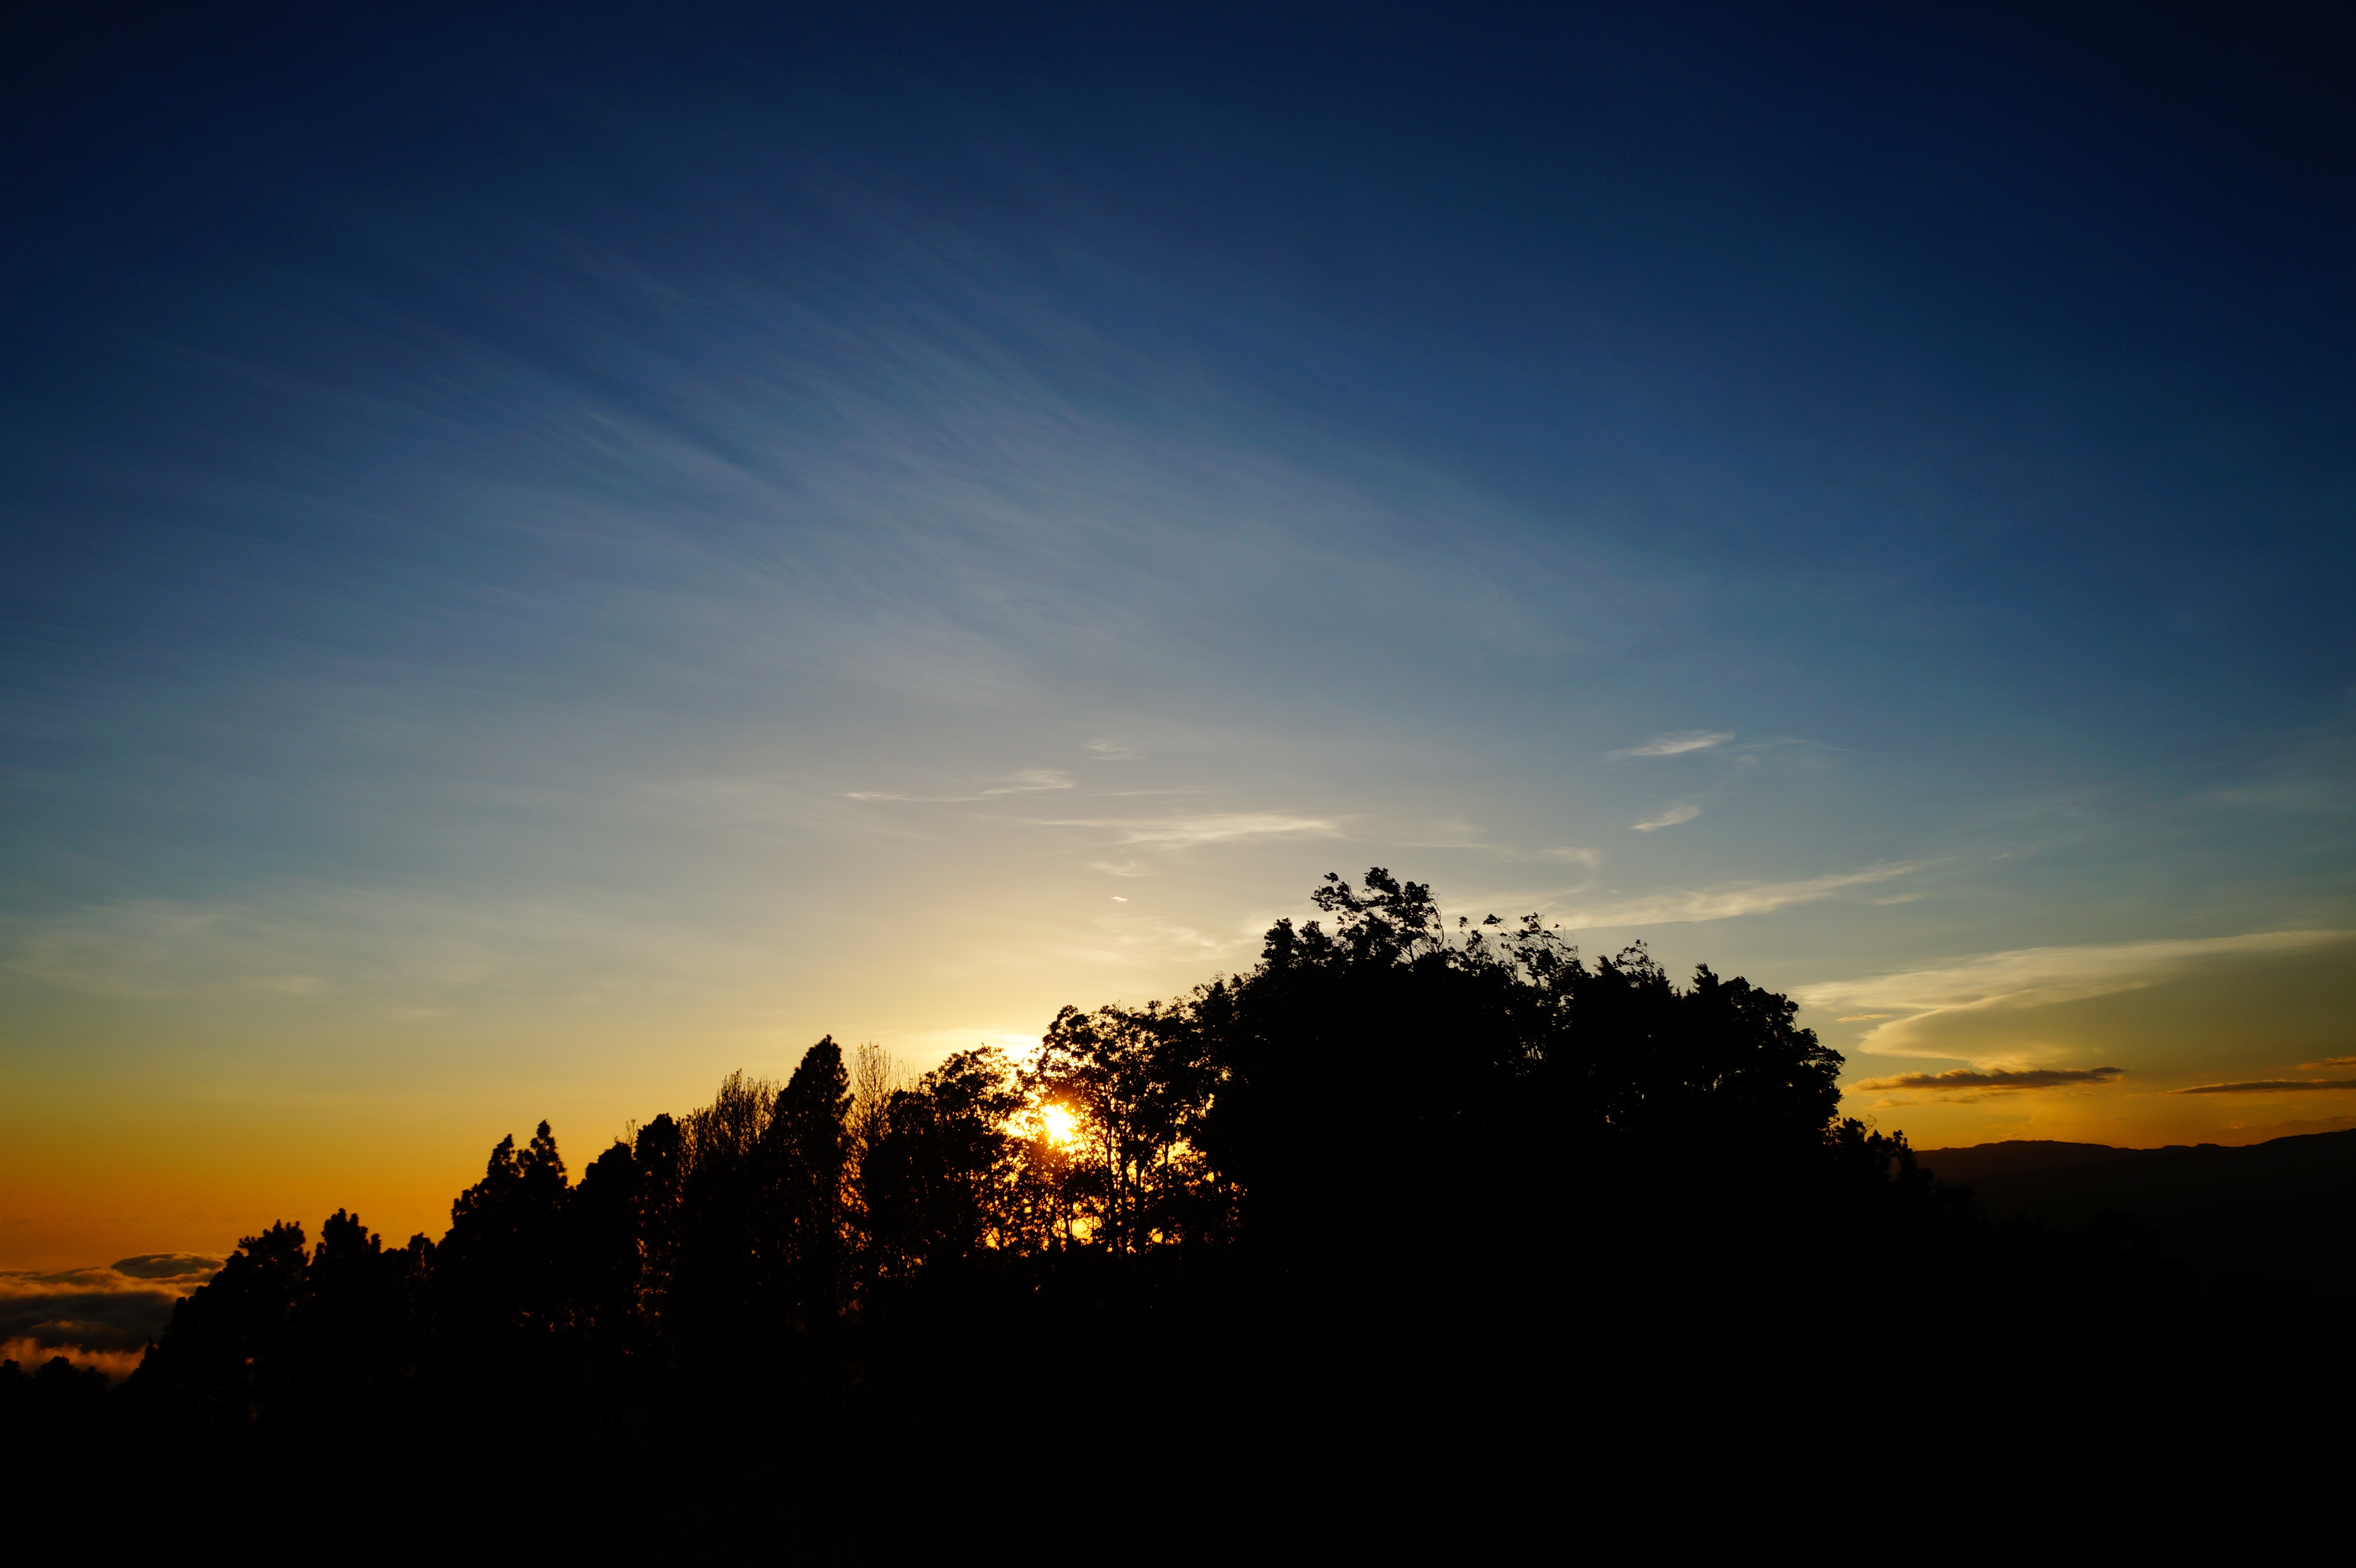
horizon, mountain, cloud, sky, sun, sunrise, sunset, sunlight, morning, hill, dawn, atmosphere, dusk, evening, blue, clouds, silhouettes, afterglow, el salvador, romantico, atmospheric phenomenon, red sky at morning